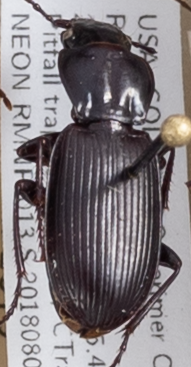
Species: Pterostichus protractus
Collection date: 2018-08-06
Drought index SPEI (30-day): -0.23
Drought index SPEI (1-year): -1.082
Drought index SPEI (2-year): -0.46